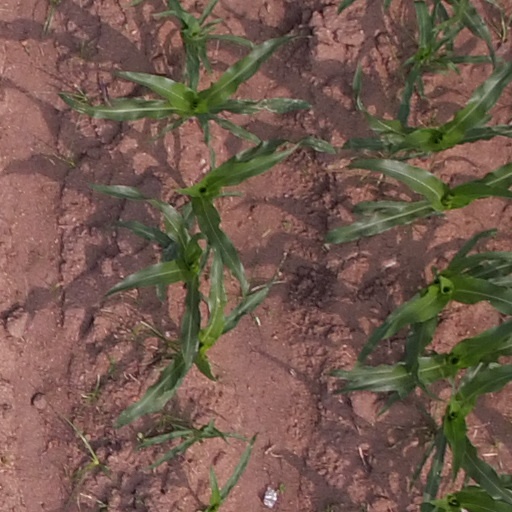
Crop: maize; corn